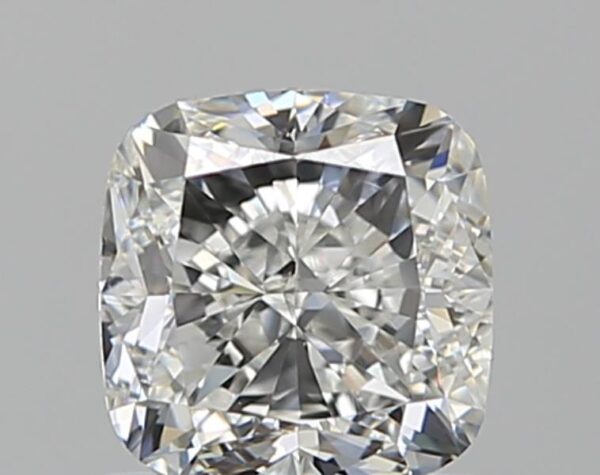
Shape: cushion
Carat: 1
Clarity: VS1
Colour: H
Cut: VG
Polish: EX
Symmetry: VG
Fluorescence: N
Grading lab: GIA
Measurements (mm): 5.37 x 5.29 x 3.79